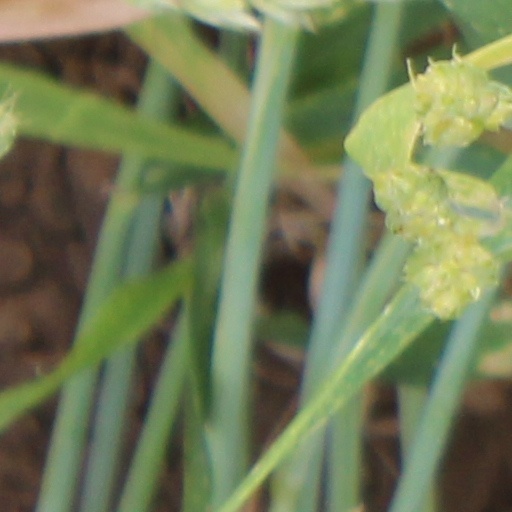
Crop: wheat